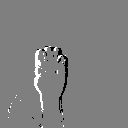
ASL letter: e